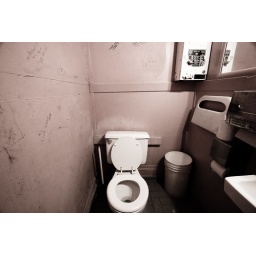
ladies bathroom at The Saloon, the oldest bar in San Francisco